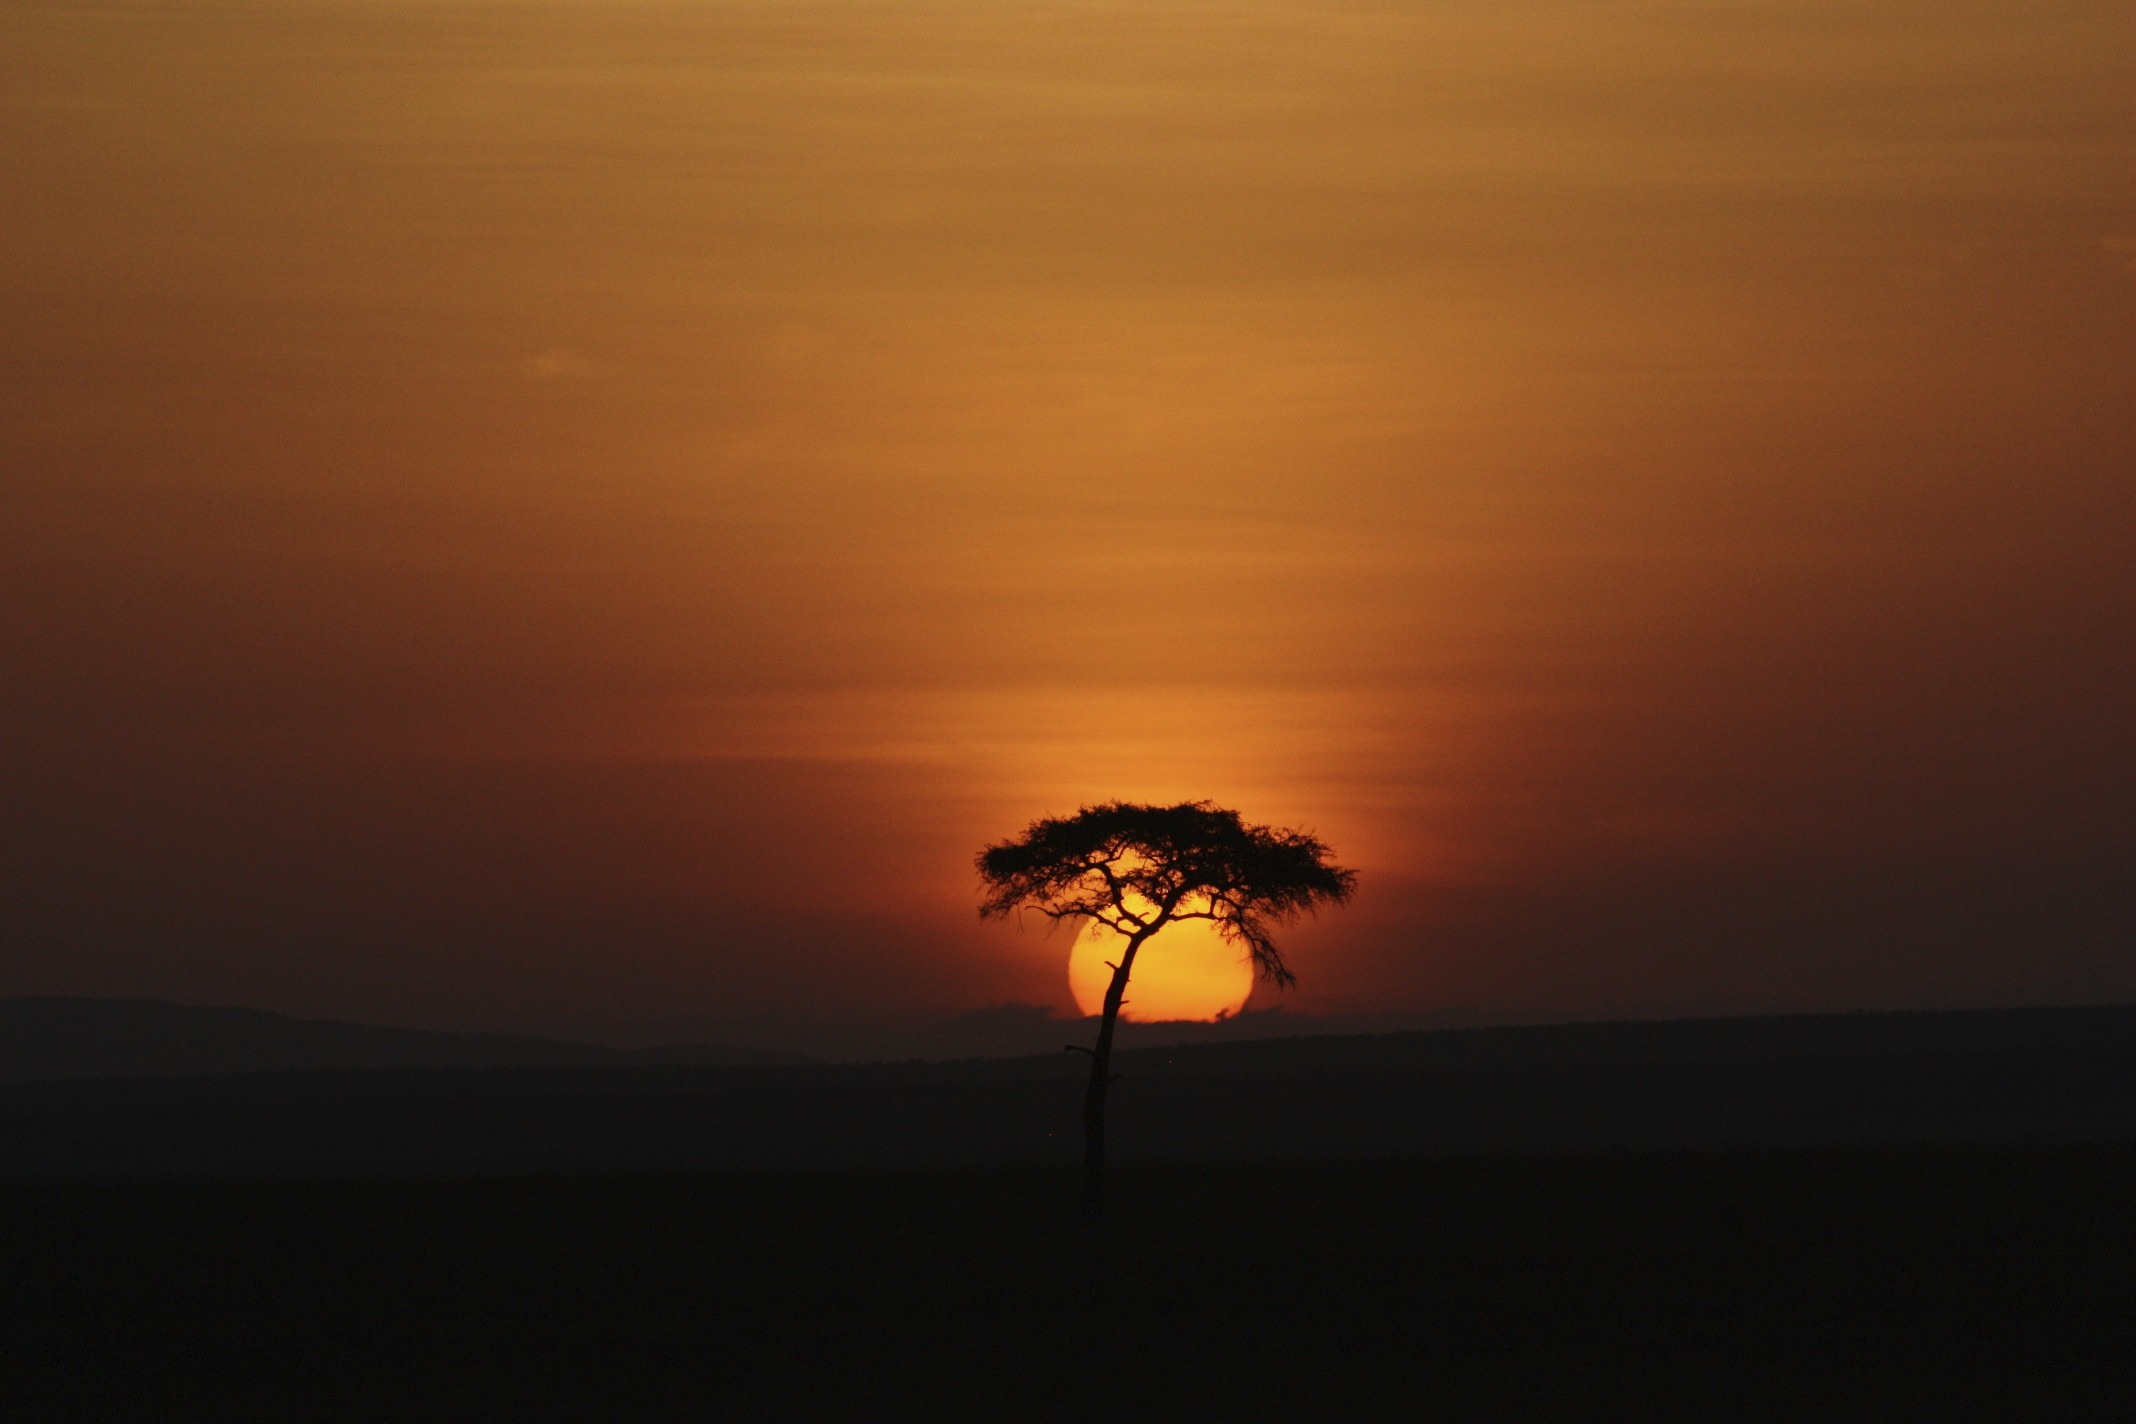
landscape, sea, nature, horizon, silhouette, cloud, sky, sun, sunrise, sunset, sunlight, morning, dawn, atmosphere, dusk, evening, orange, clouds, landscapes, rays, afterglow, atmospheric phenomenon, morning glories